Hercule, Duke of Montbazon

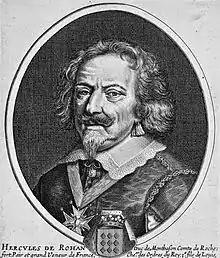
Engraving by Pierre Daret (1610-1675)

Hercule de Rohan (27 August 1568 – 16 October 1654) was a member of the princely House of Rohan. The second Duke of Montbazon, he is an ancestor of the present Princes of Guéméné. His daughter was the famous Frondeur the "duchesse de Chevreuse". He was a Peer of France.